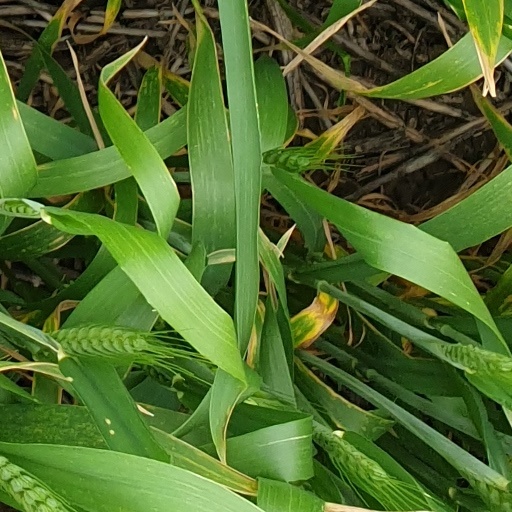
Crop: wheat